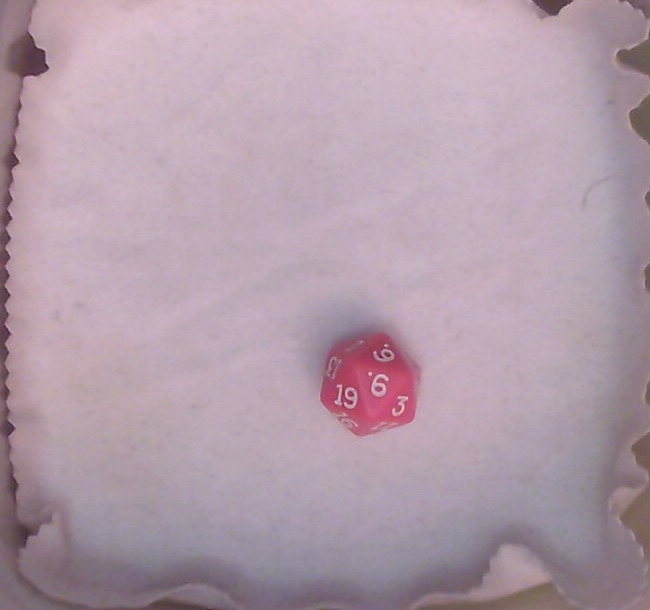
Dice in frame:
type: d20
value: 9
Label source: human
Face values trusted: yes